The Dungeon Master (video game)

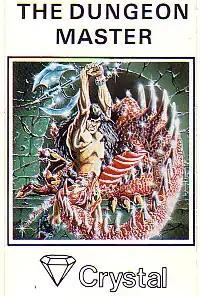

The Dungeon Master is a text-based role-playing video game written by Graham Stafford for the ZX Spectrum and published by Crystal Computing in 1983.